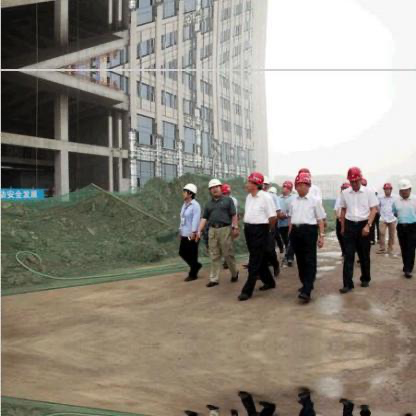
Objects in the image:
label: helmet
label: helmet
label: helmet
label: helmet
label: helmet
label: helmet
label: helmet
label: helmet
label: helmet
label: helmet